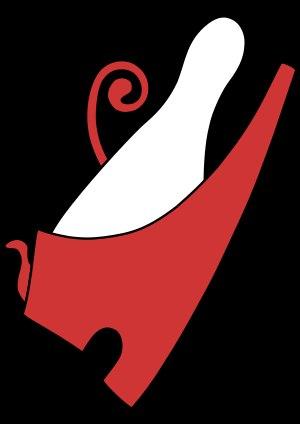
La couronne Hedjet « la Blanche, la Brillante » est une couronne blanche originaire de la Haute-Égypte au temps de l'Égypte antique.
La période pharaonique en Égypte antique s'étend sur environ 3 000 ans et se décompose en onze grandes périodes incluant trente-trois dynasties de souverains. Les sources nécessaires à l'établissement d'une chronologie sont multiples et comprennent les listes royales établies depuis l'Antiquité et les travaux et découvertes des égyptologues depuis le XIXᵉ siècle.
La couronne Decheret est une couronne rouge plate à fond relevé dont l'origine remonte aux souverains du royaume du Nord de l'Égypte de la période prédynastique. Elle est associée au dieu Horus. De la partie arrière de cette couronne surgit une tige en spirale incurvée vers l'avant, nommée khabet.
Le Pschent est le nom grec de la double couronne portée par les pharaons de l'Égypte antique. Elle est formée de l'enchâssement de deux couronnes distinctes :